Dopamine receptor D1

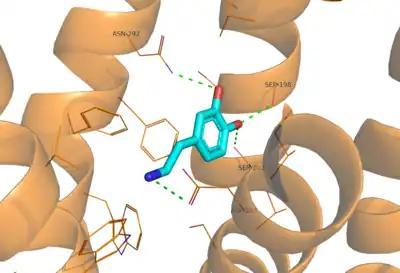
Dopamine D1 structure in complex with dopamine, receptor in orange, dopamine in cyan, interactions are in green.

The dopamine receptor D1 (D1R) is a Gs-coupled GPCR characterized by a canonical seven-transmembrane (TM) helical domain, with a ligand-binding pocket located extracellularly and a cytoplasmic G-protein interaction interface. Cryo-EM and X-ray crystallography studies reveal that agonist binding induces conformational changes, including outward movement of TM6 and extension of TM5 by two helical turns, facilitating engagement with the Gαs subunit.